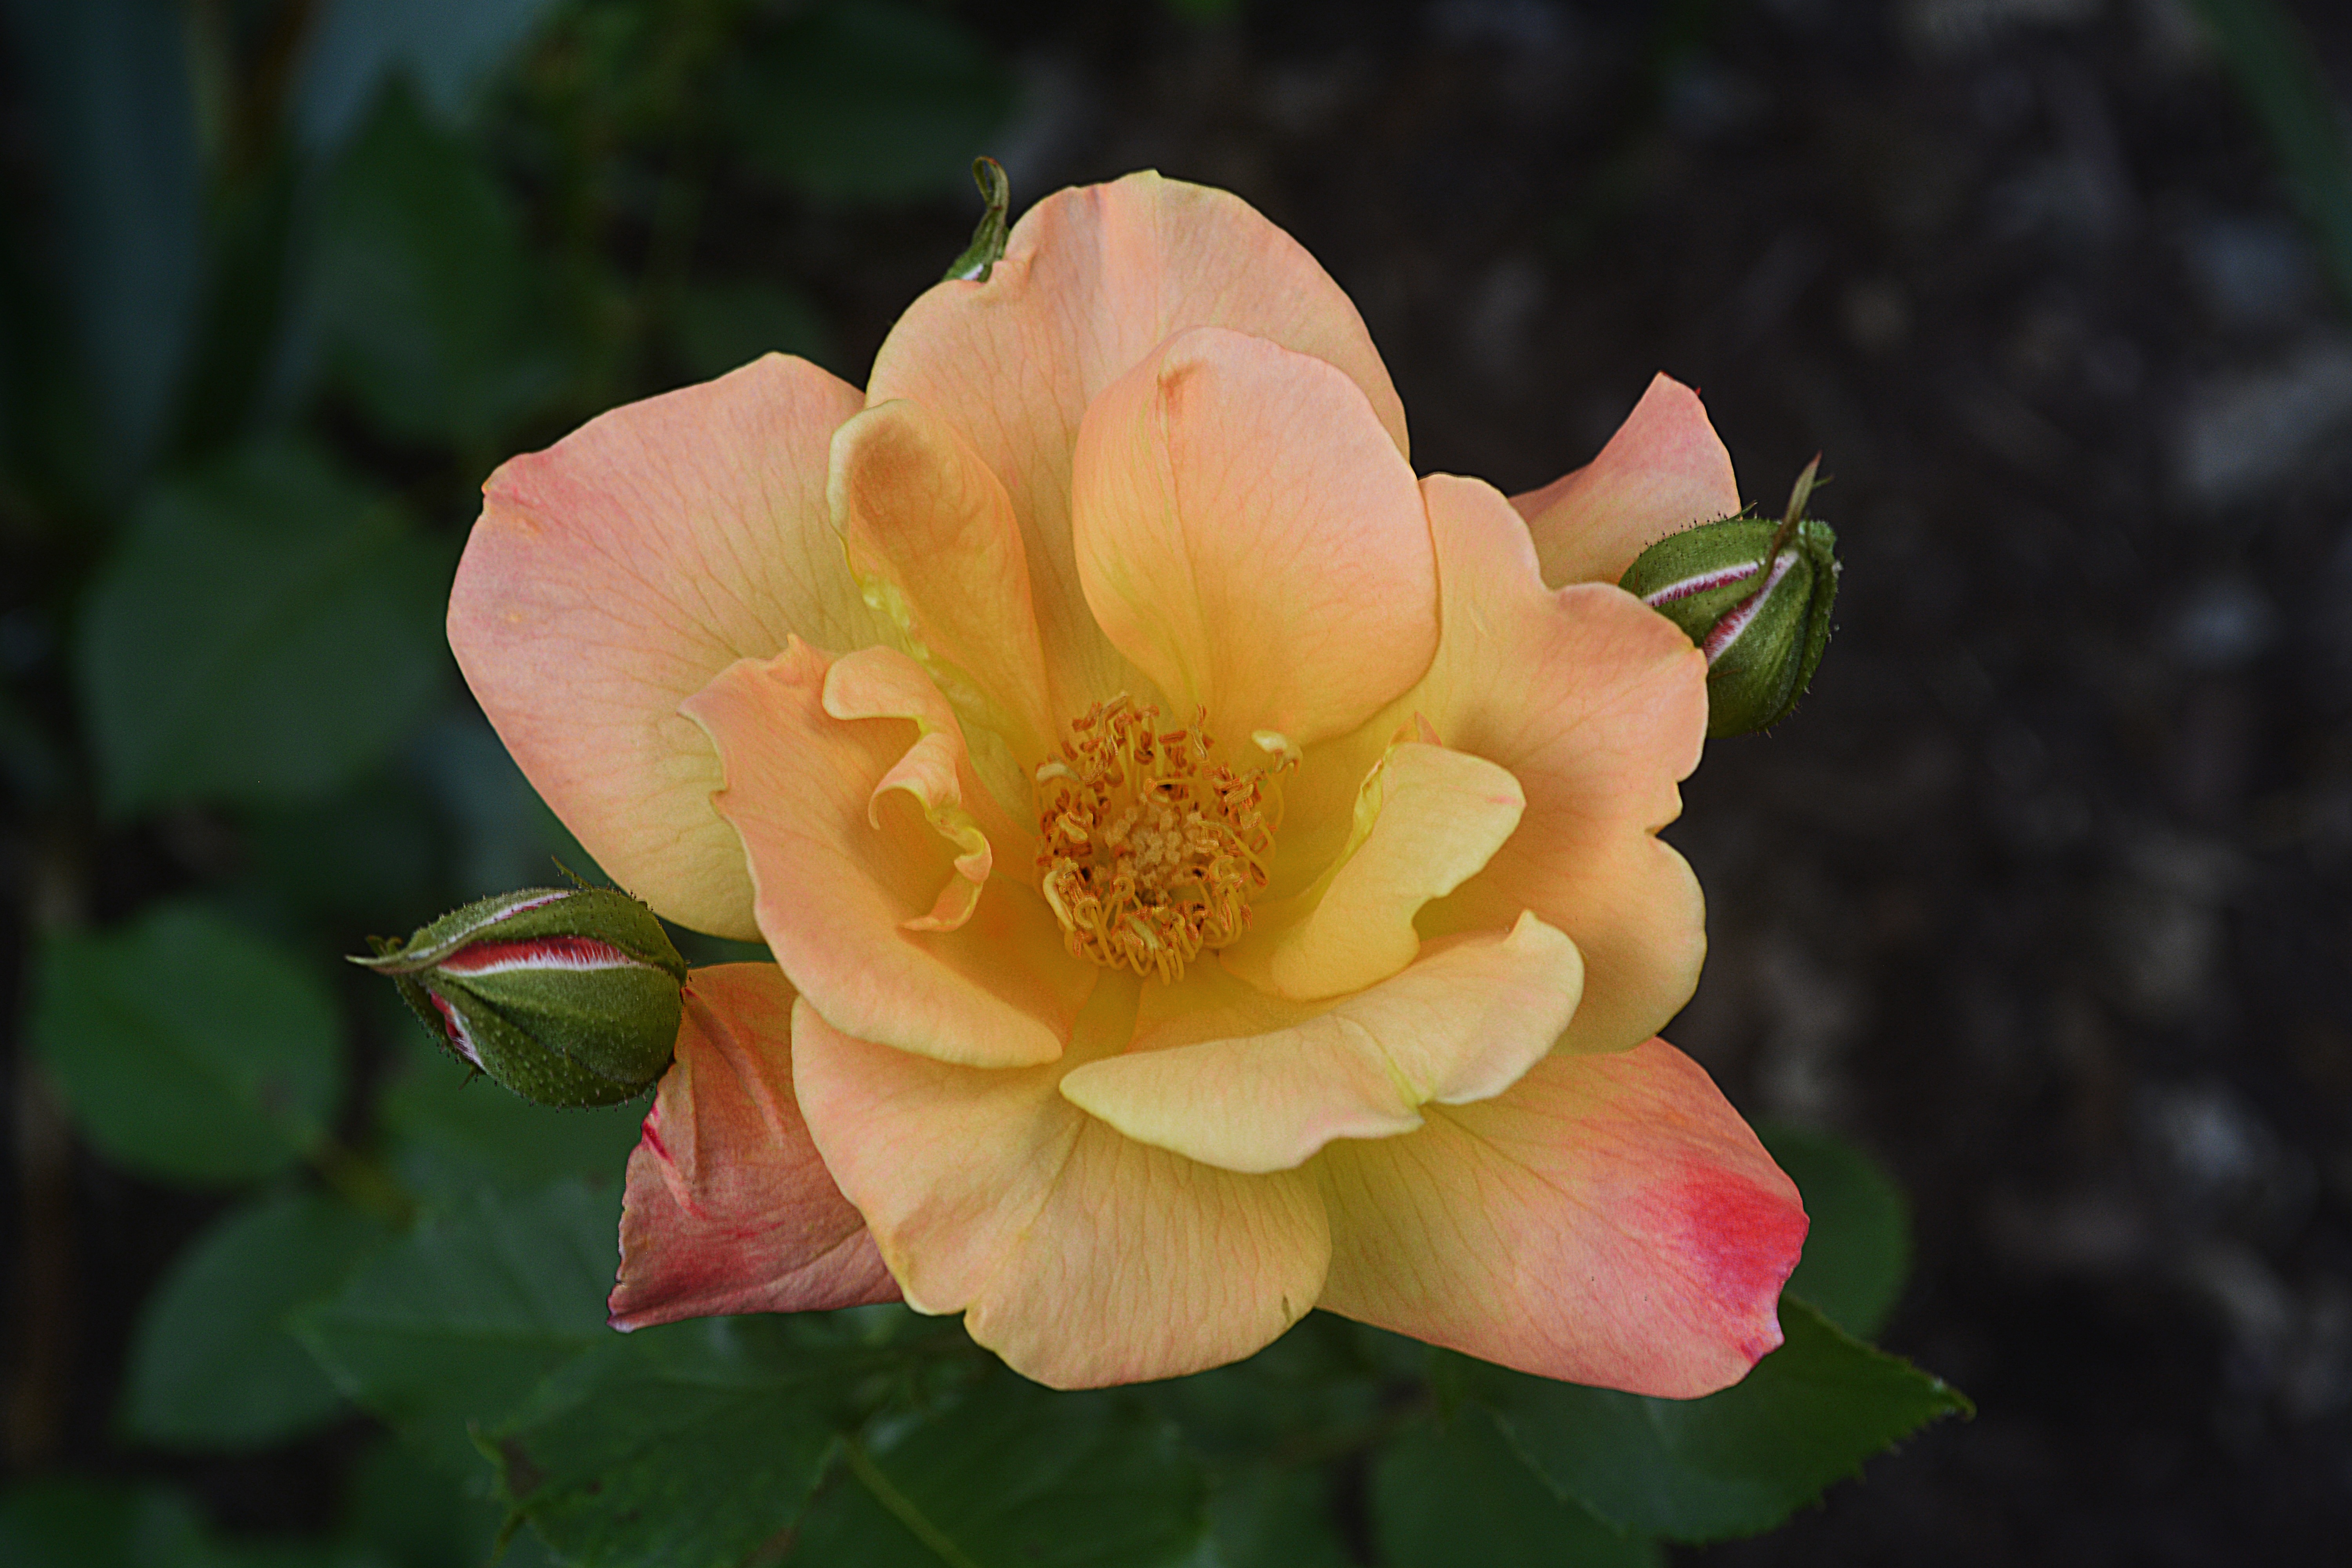
nature, blossom, plant, flower, petal, bloom, summer, floral, rose, spring, natural, botany, yellow, pink, flora, floribunda, macro photography, flowering plant, garden roses, rose family, land plant, rosa centifolia, rose order, austrian briar